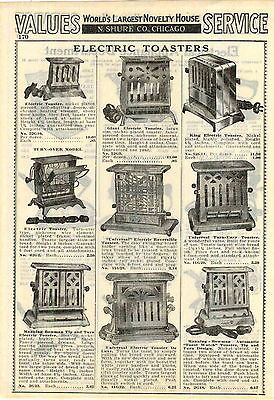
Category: toaster